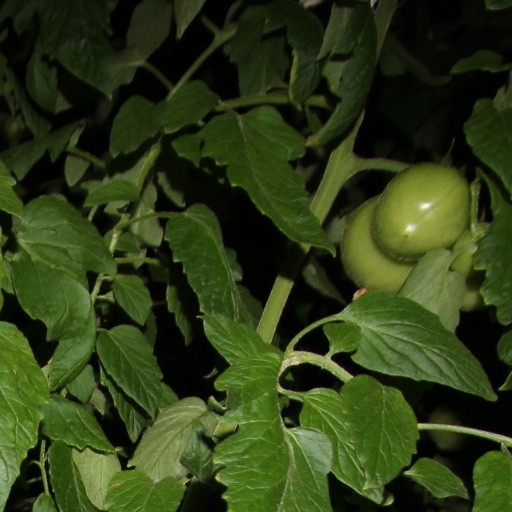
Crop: tomato